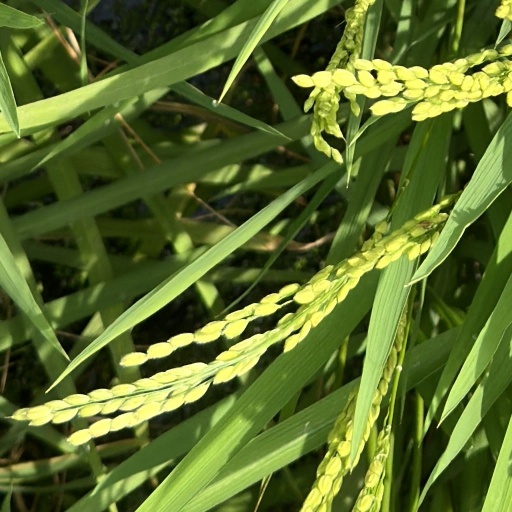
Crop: rice